Kindling (1915 film)

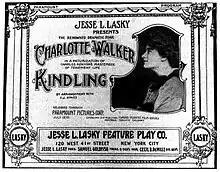
1915 lobby poster

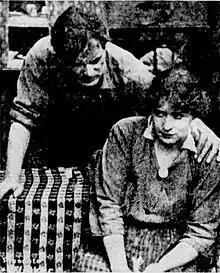
Scene from the film

Kindling is a 1915 American drama film produced and directed by Cecil B. DeMille and starring Charlotte Walker, in her film debut. The film is based on a 1911 Broadway play by Charles A. Kenyon which starred Margaret Illington and was produced by her husband Major Bowes, later of radio fame.